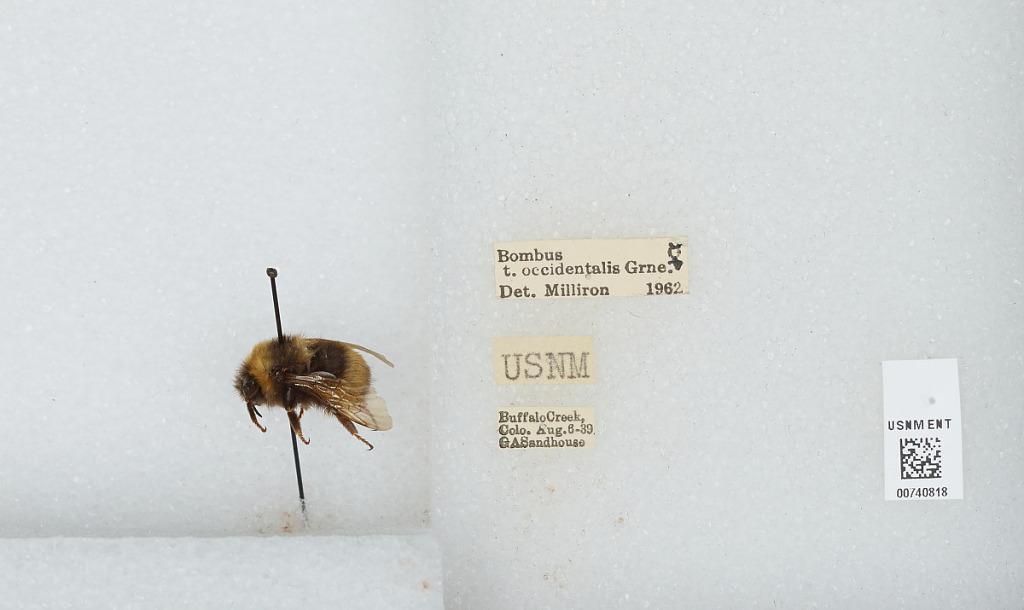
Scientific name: Bombus (Bombus) occidentalis Greene
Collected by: G. Sandhouse
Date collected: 1939-8-6
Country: United States
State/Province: Colorado
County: Jefferson
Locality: Buffalo Creek
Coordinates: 39.3864, -105.27
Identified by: Milliron